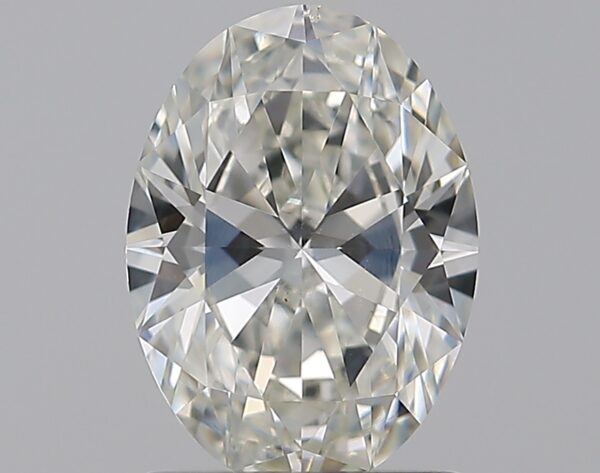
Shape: oval
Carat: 1.21
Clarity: SI1
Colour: I
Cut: EX
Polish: EX
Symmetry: EX
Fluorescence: N
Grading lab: GIA
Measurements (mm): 8.39 x 6.1 x 3.67